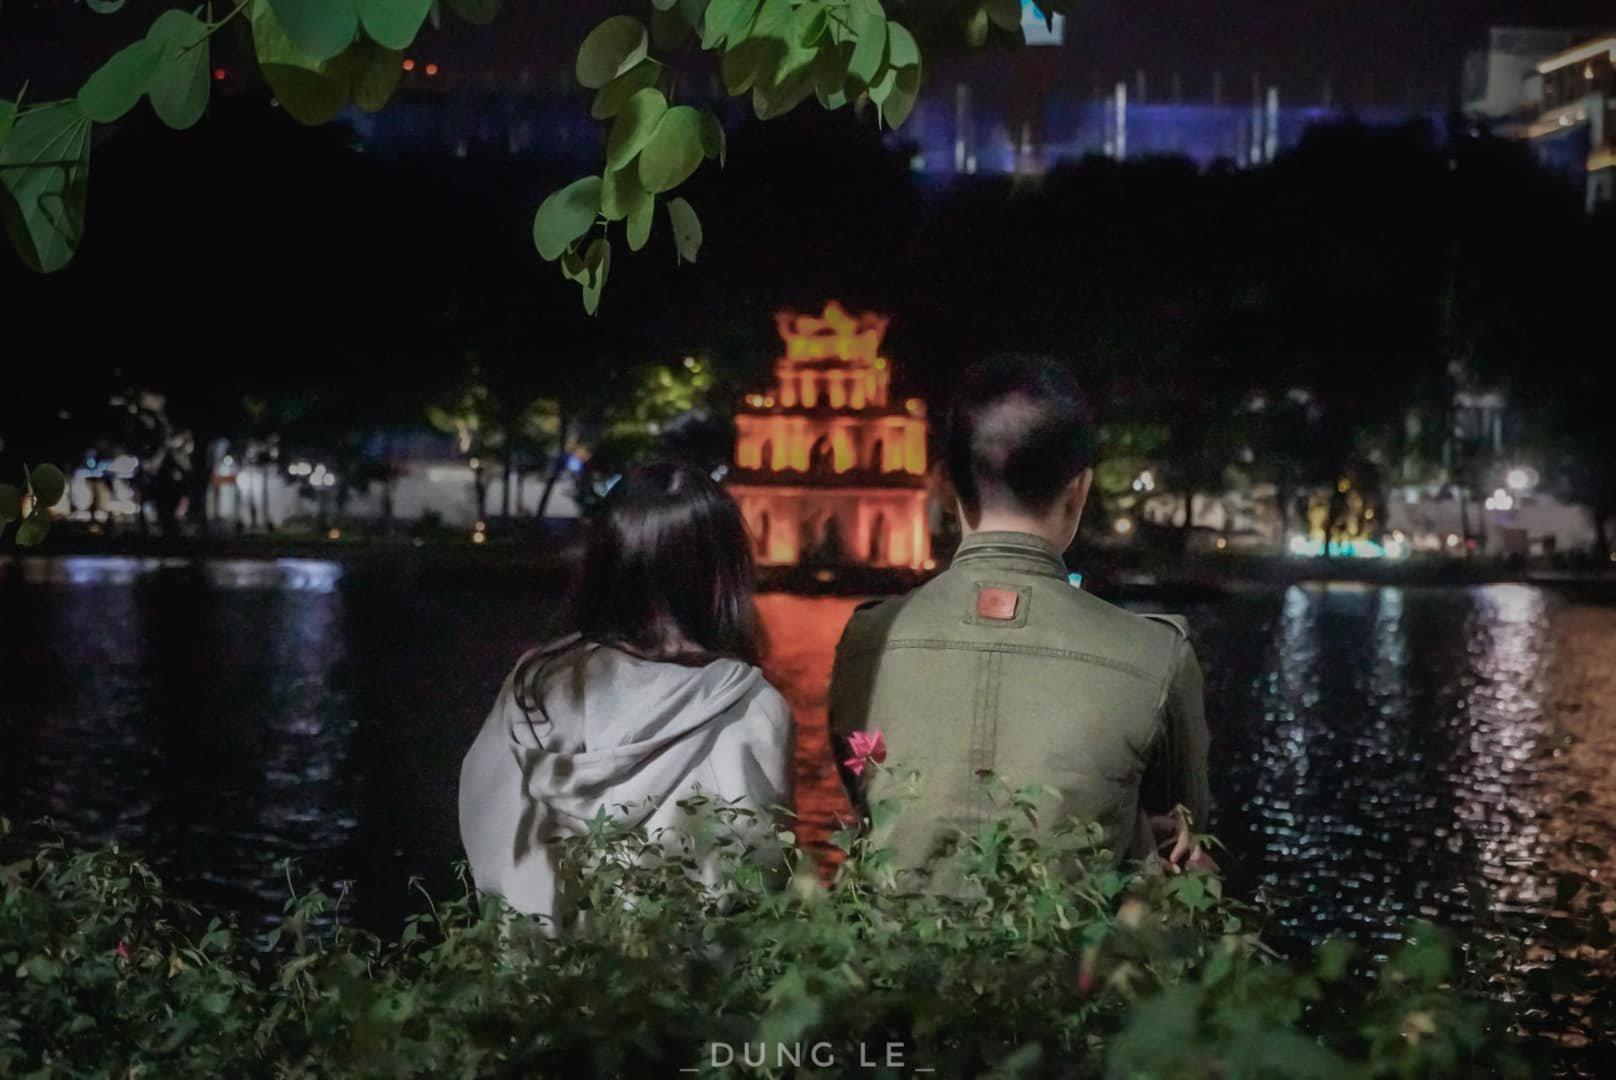
có một ngọn tháp xuất hiện ở giữa lòng hồ nước